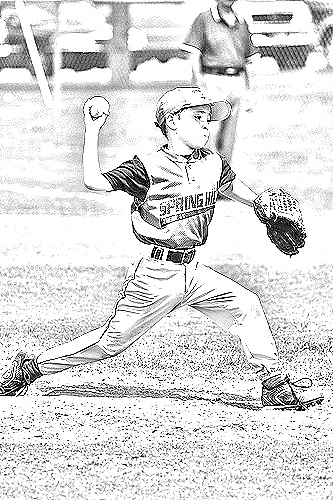
Portrait style: Sketch Portrait